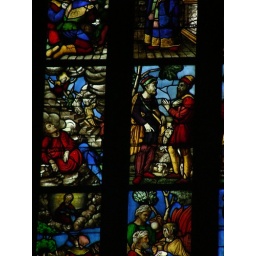
Stained glass window in the Duomo in Milano